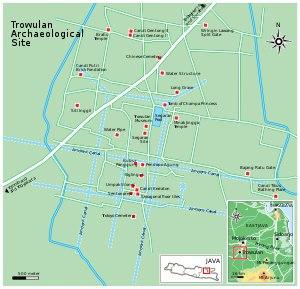
Trowulan est un district d'Indonésie dans le kabupaten de Mojokerto, dans la province de Java oriental. On y trouve un site archéologique qui s'étend sur quelque 100 km². On pense que c'était là l'emplacement de la capitale du royaume de Majapahit.